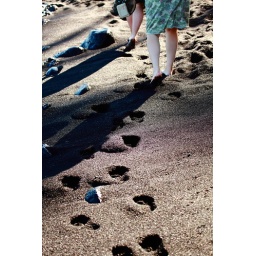
Footprints in the black sand